David C. Dolby

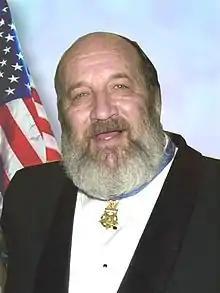
Dolby in 2010

David Charles Dolby (May 14, 1946 – August 6, 2010) was a United States Army soldier who received the U.S. military's highest decoration, the Medal of Honor, for his actions in the Vietnam War.